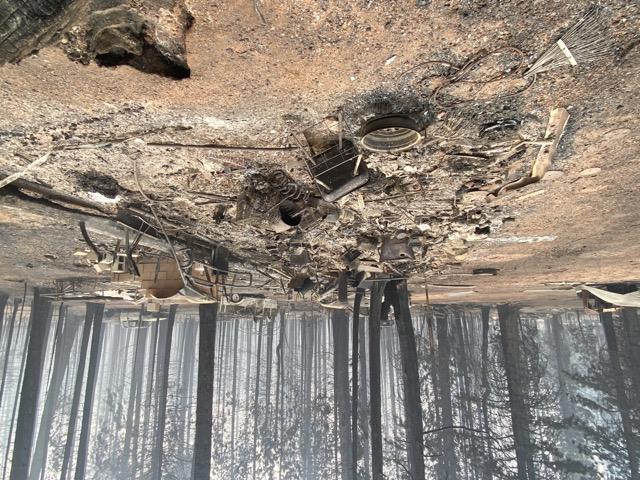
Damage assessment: destroyed